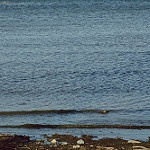
Label: sea